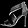
Label: Sandal